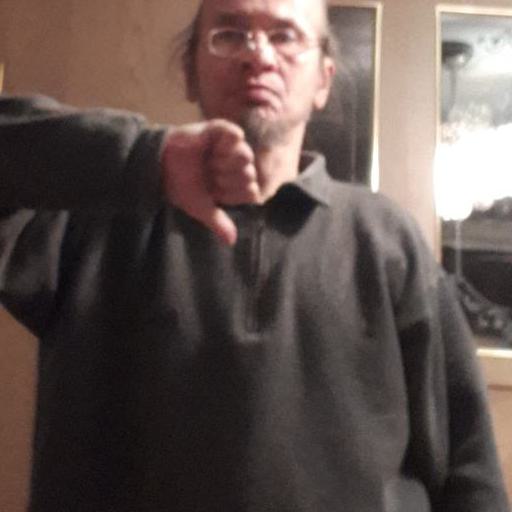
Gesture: dislike